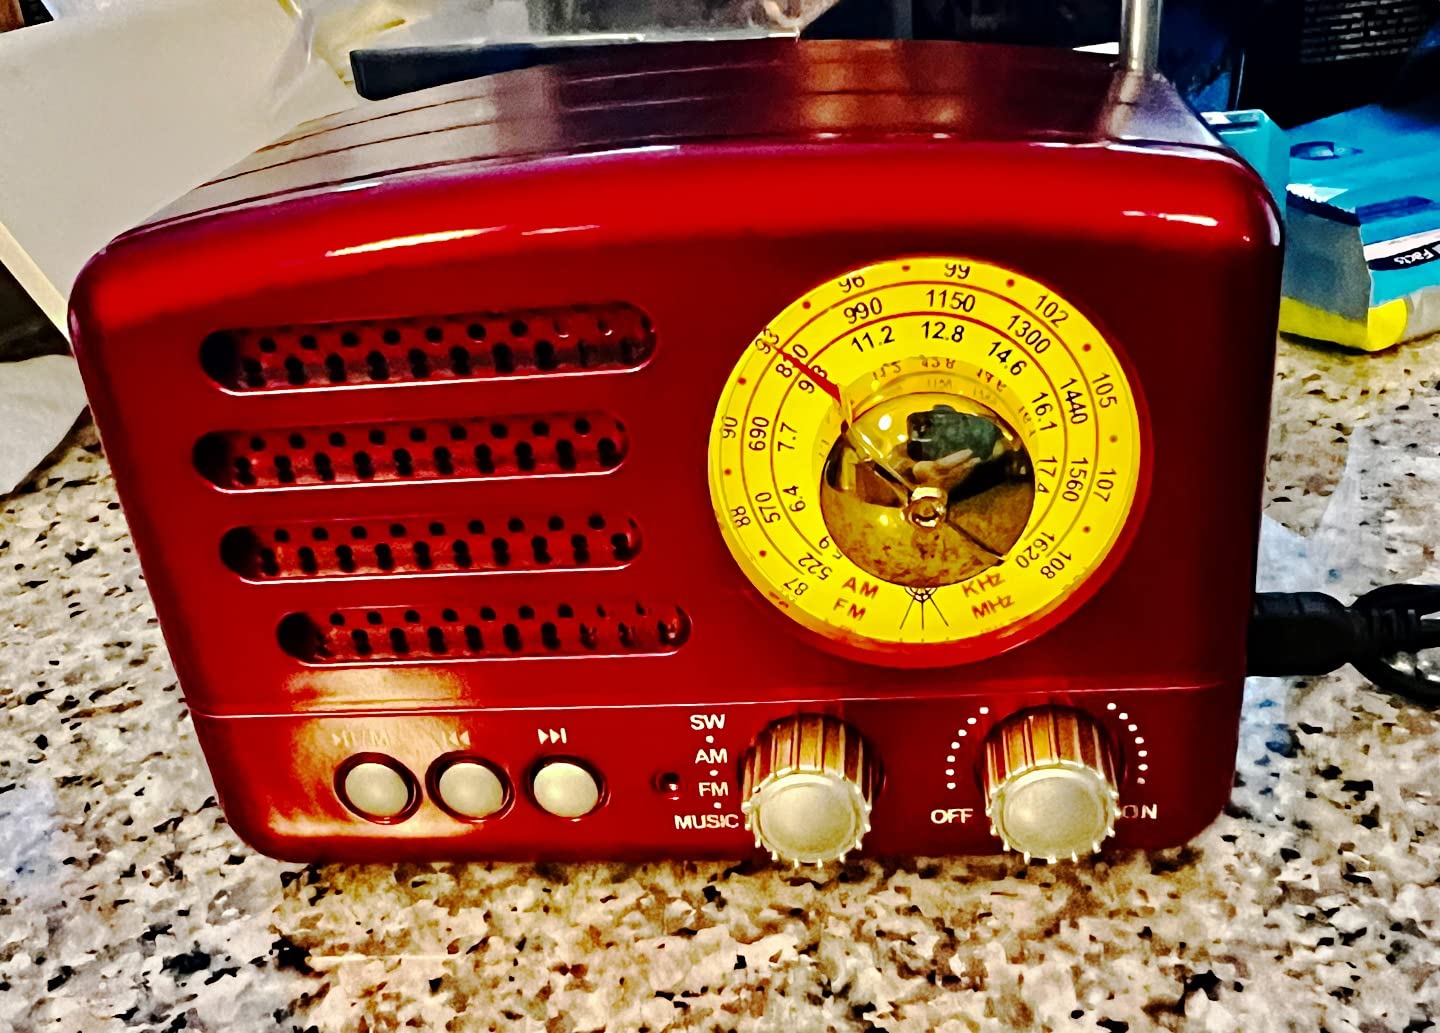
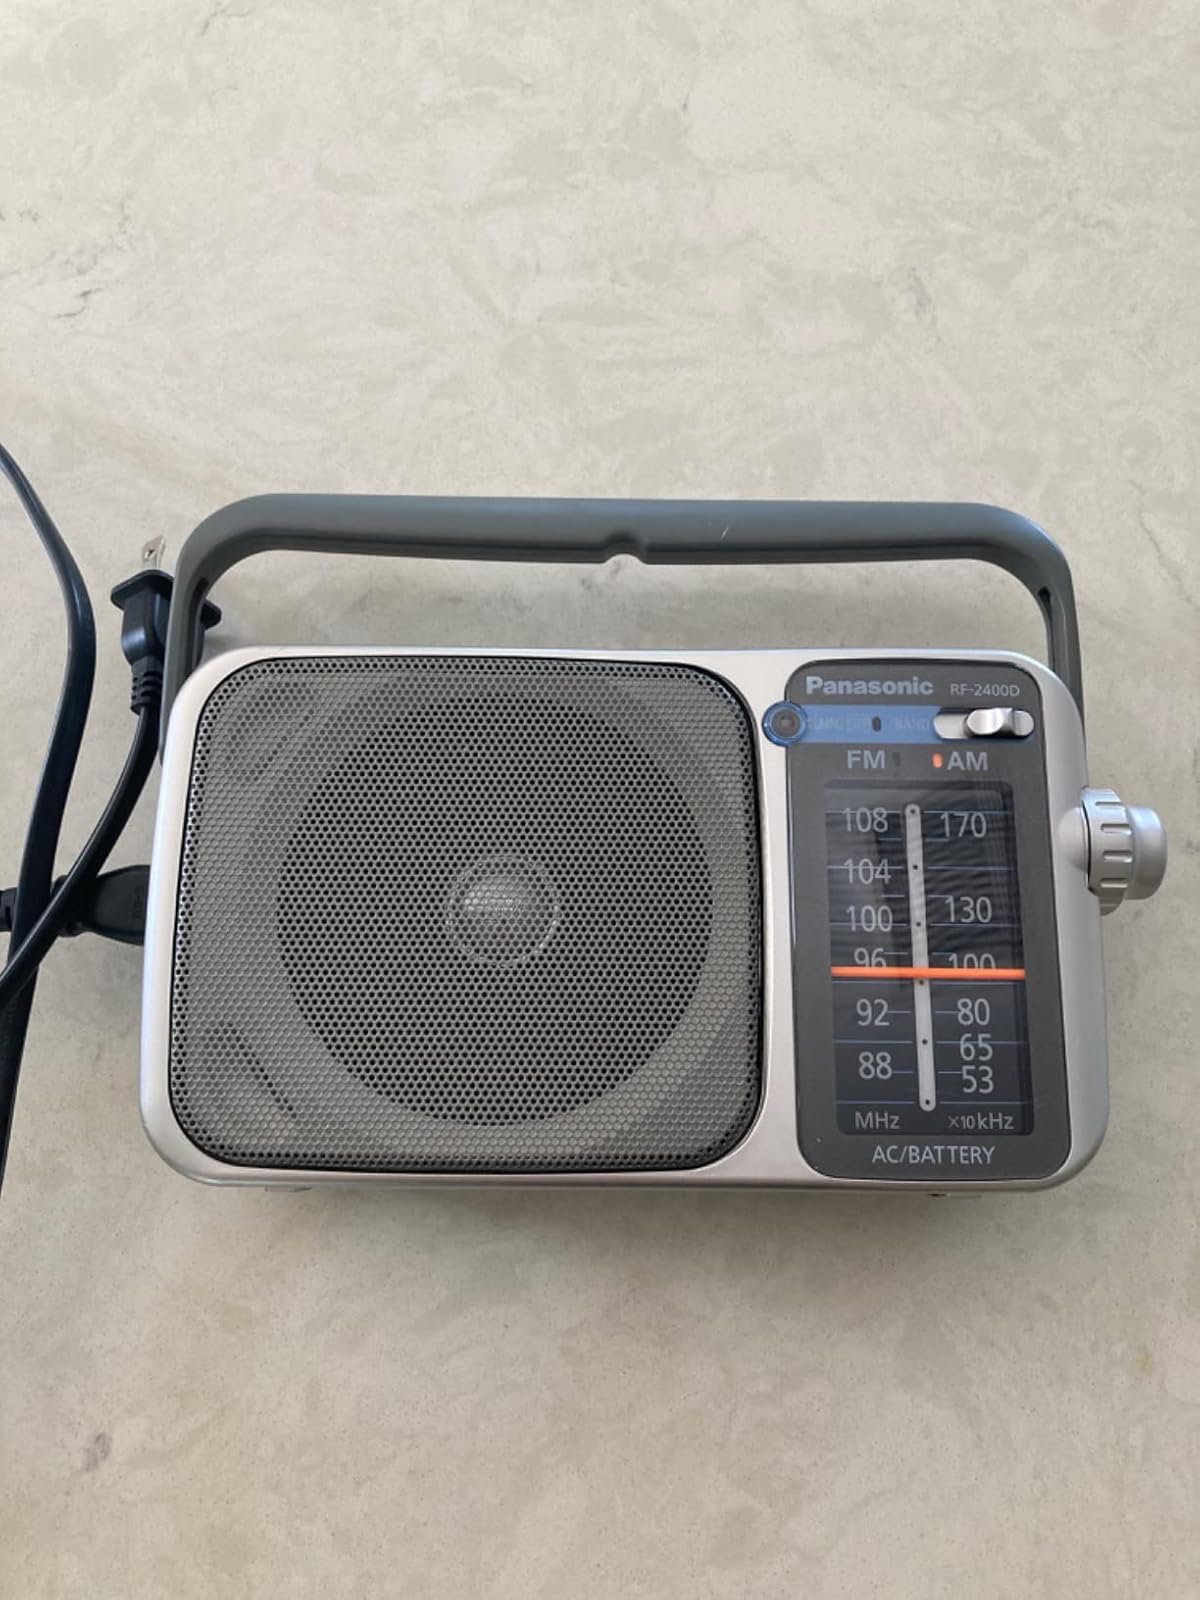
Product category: radio
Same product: no